Maritime Fiddle Festival

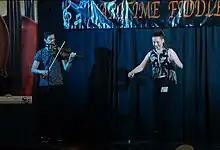
Step-dancer and fiddler at the Maritime Fiddle Festival

The festival introduced the first cash prize in 1956. Won by Ingonish fiddler Mike MacDougall, it also showcased the reach of festival into all corners of the Maritime region. The increase of ticket sales and competitors also meant the festival could pay star fiddlers to perform during the event. Over the years, their entertainment included Ned Landry, Earl Mitton, and Don Messer. By the mid-1960s, due to the popularity of the event and its long running time, organizers removed competitive step-dancing, leaving only the fiddling contests and officially naming it the Maritime Old-Time Fiddling Festival.